Same-sex marriage in Tennessee

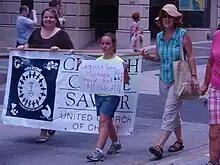
Members of the United Church of Christ campaigning for same-sex marriage in Knoxville, June 2009

On October 21, 2013, the National Center for Lesbian Rights filed a lawsuit in the U.S. District Court for the Middle District of Tennessee on behalf of several same-sex couples in Tennessee. The case, "Tanco v. Haslam", sought to require the state to recognize their marriages established in California and New York. On March 14, 2014, U.S. District Judge Aleta Arthur Trauger granted a preliminary injunction requiring the state to recognize the marriages of the plaintiff couples. The state defendants appealed "Tanco" to the Sixth Circuit Court of Appeals, which granted a stay. A three-judge panel heard oral arguments in the case on August 6, 2014, along with same-sex marriage cases originating from Michigan, Ohio, and Kentucky. The Sixth Circuit ultimately ruled in favor of the states and upheld the bans on November 6, 2014.